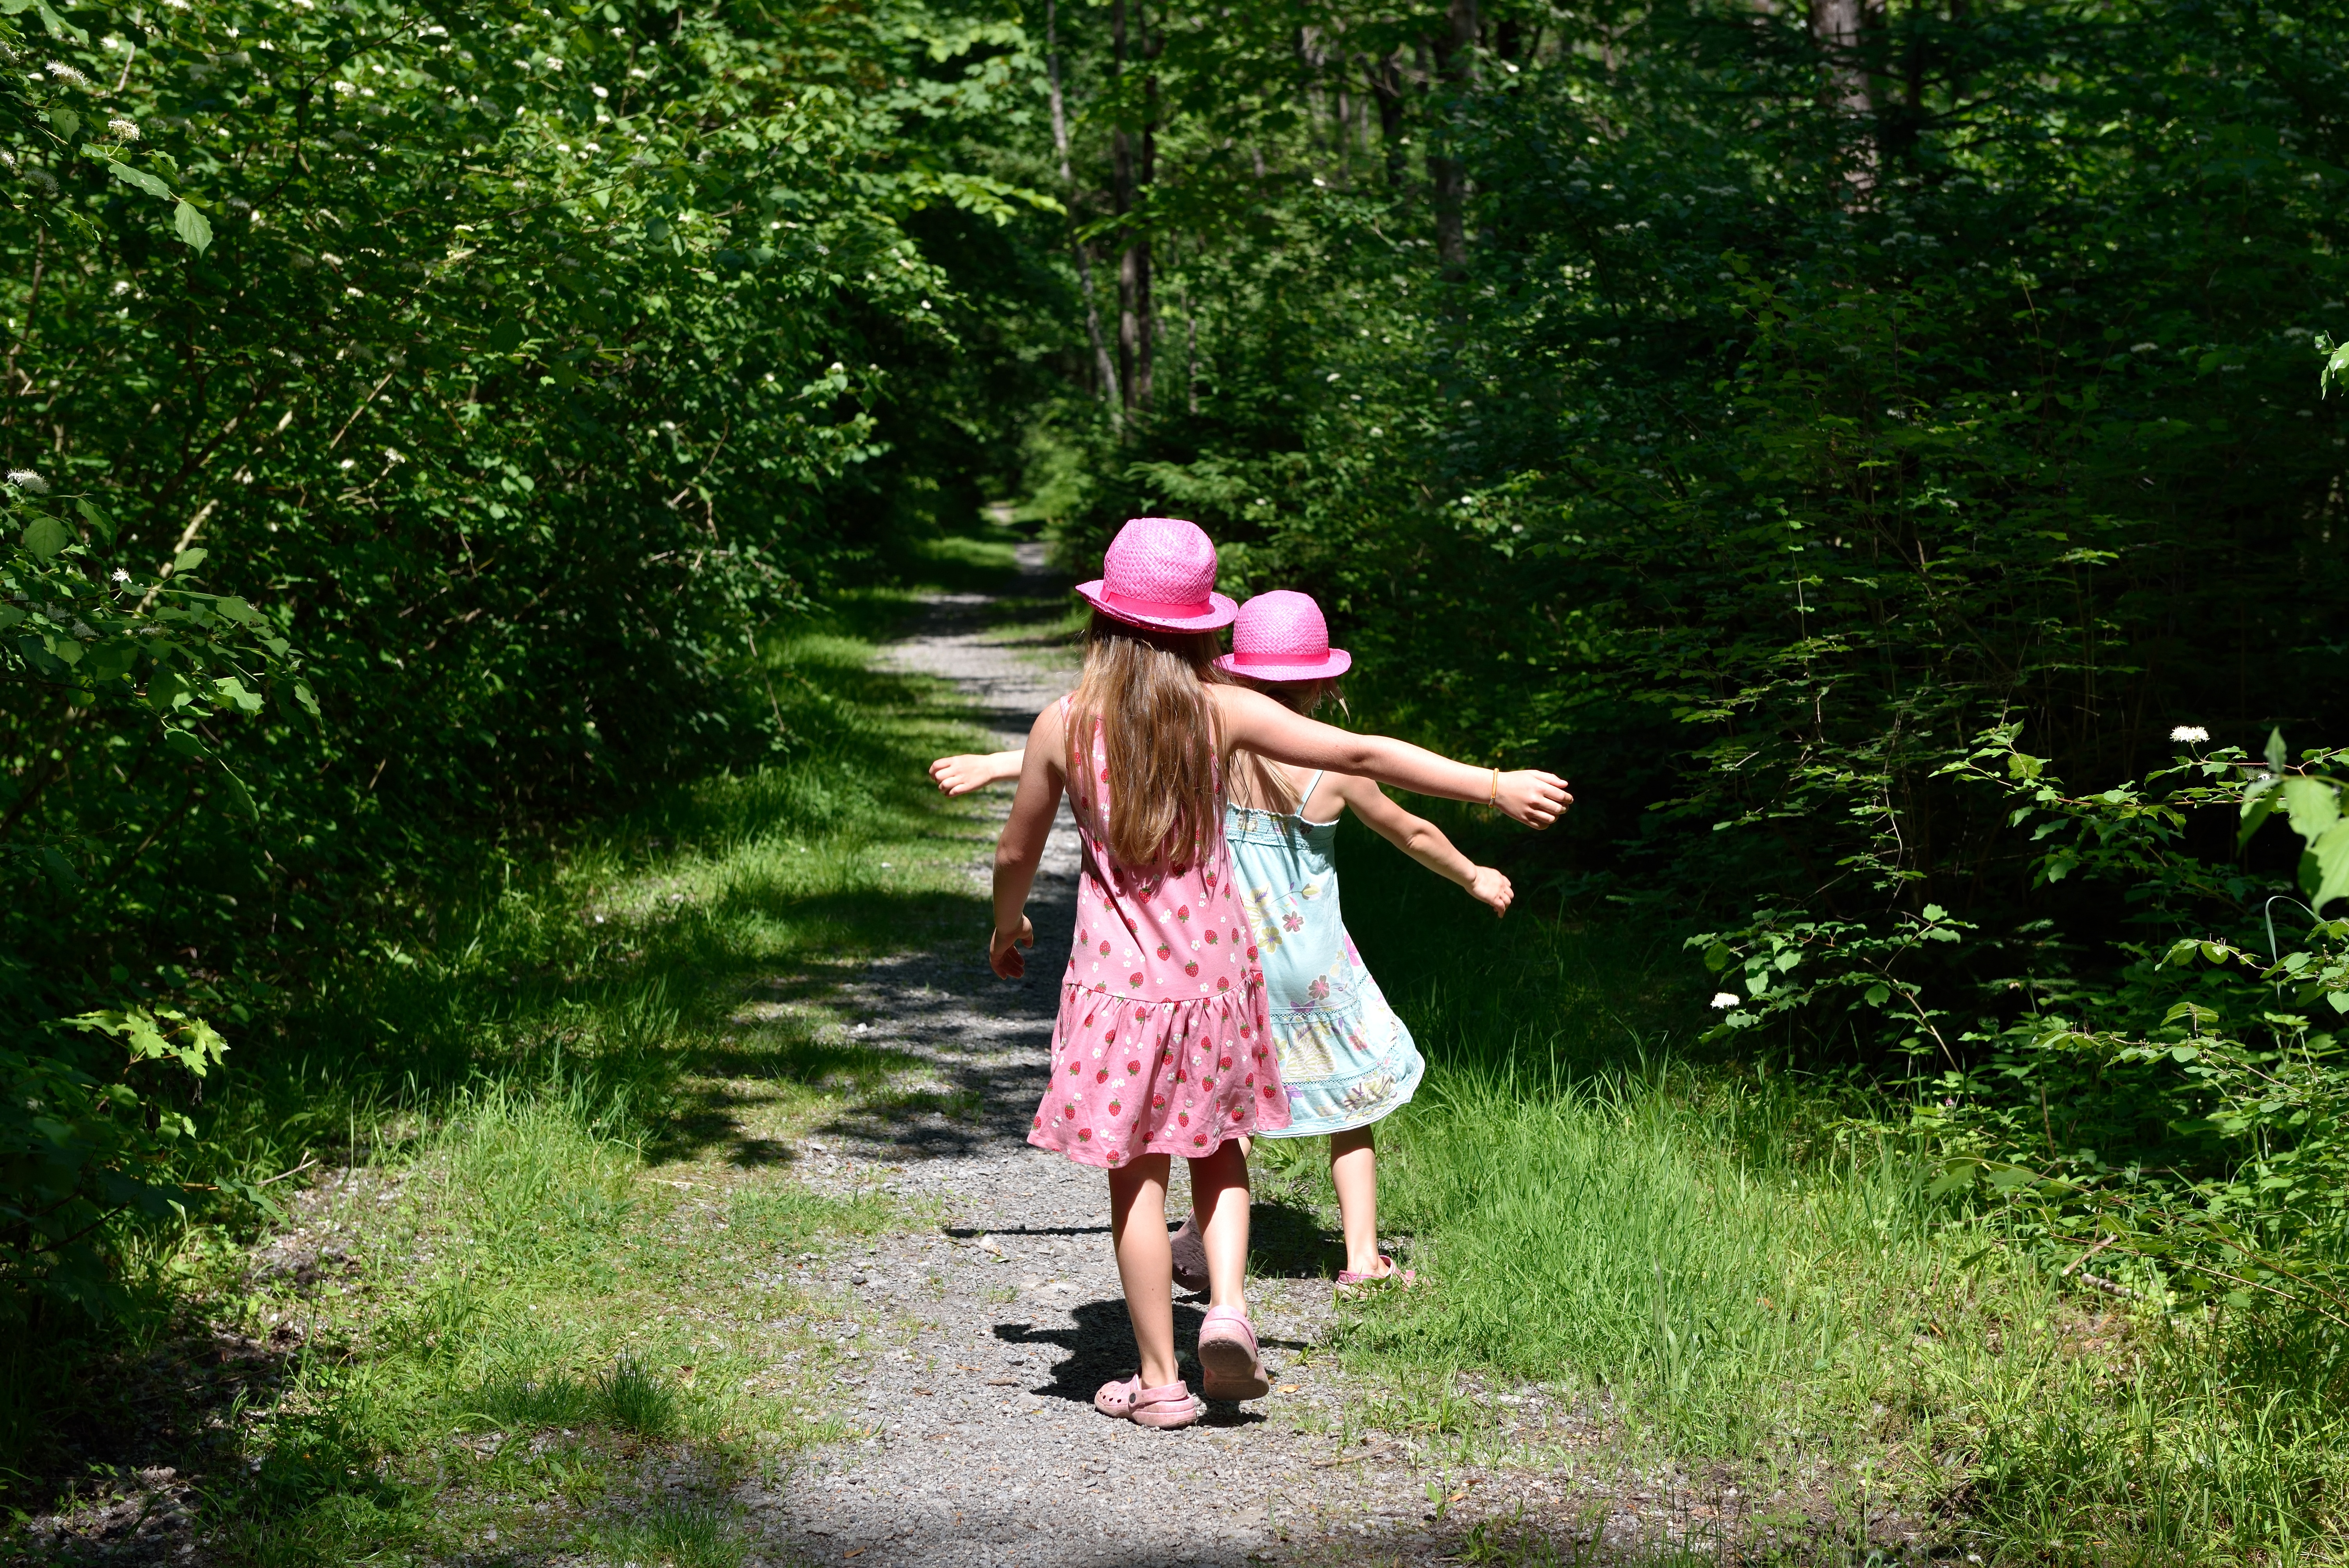
tree, nature, forest, grass, flower, dance, spring, green, jungle, autumn, human, clothing, together, season, children, dress, out, woodland, habitat, away, personal